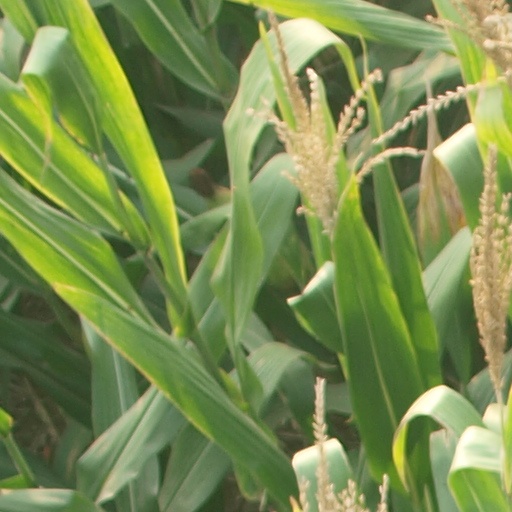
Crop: maize; corn